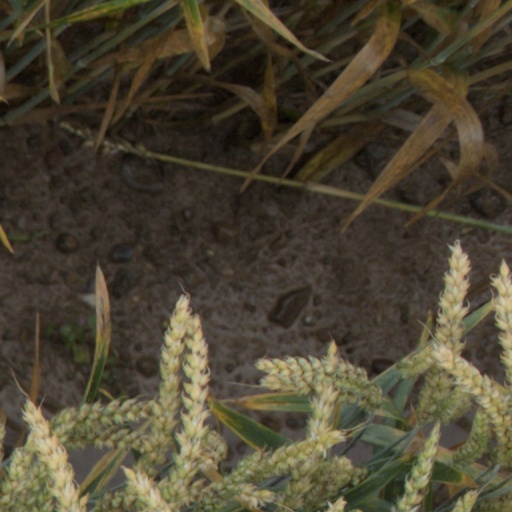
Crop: wheat